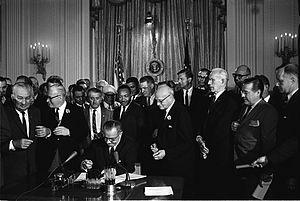
Les lois Jim Crow étaient des lois nationales et locales issues des Black Codes, promulguées par les législatures des États du Sud à partir de 1877 jusqu'en 1964, lois qui ont été mise en place pour entraver l'effectivité des droits constitutionnels des Afro-Américains, acquis au lendemain de la Guerre de Sécession : le Treizième amendement de la Constitution des États-Unis du 6 décembre 1865 abolissant l'esclavage, le Quatorzième amendement de la Constitution des États-Unis de 1868, accordant la citoyenneté à toute personne née ou naturalisée aux États-Unis et interdisant toute restriction à ce droit, et le Quinzième amendement de la Constitution des États-Unis, de 1870, garantissant le droit de vote à tous les citoyens des États-Unis.